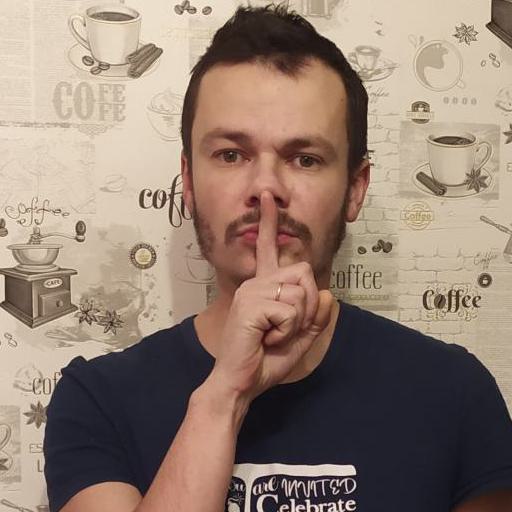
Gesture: mute